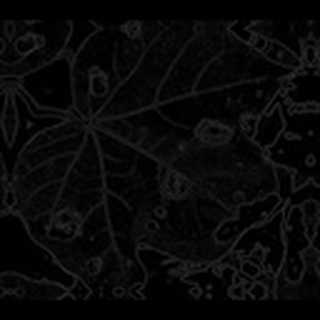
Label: cotton_target_spot